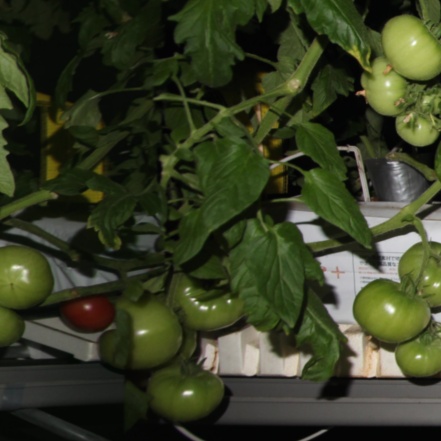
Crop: tomato